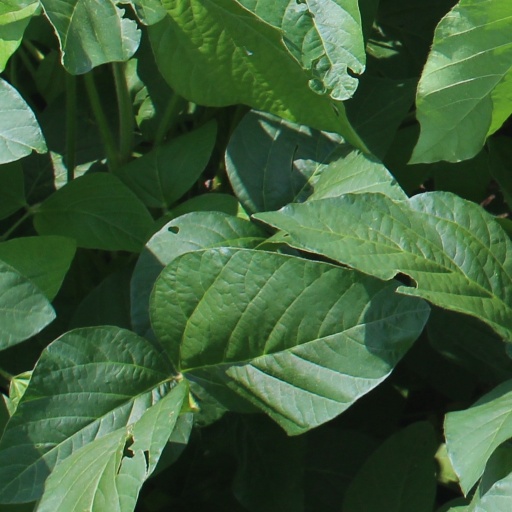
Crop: soybean